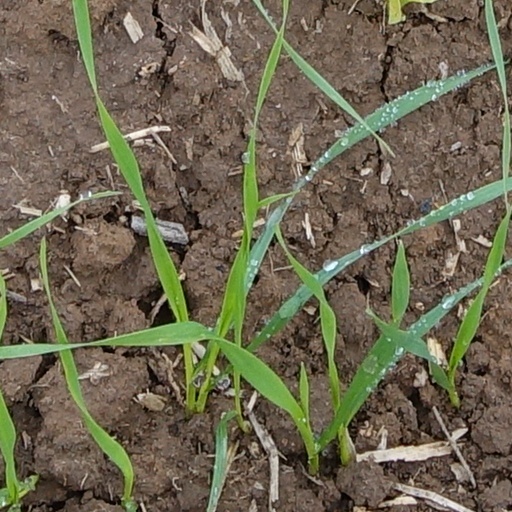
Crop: wheat